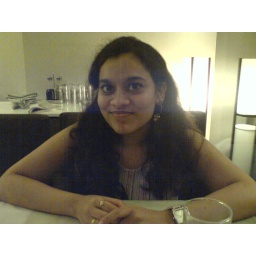
lookin like the good girl (who ordered a lovely plate of gnocchi in gorgonzola sauce)